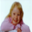
Label: girl